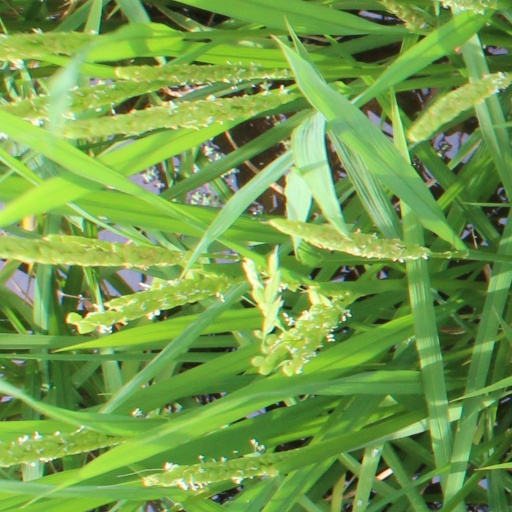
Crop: rice